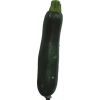
Label: Zucchini dark 1